Chaim Pinto

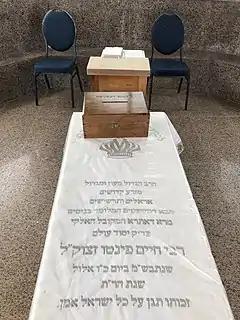
Chaim Pinto's tomb in the jewish cemetery of Essaouira

Rabbi Ḥaim Pinto (1748–1845) was the leading rabbi in the seaport city of Essaouira, Morocco, known in his lifetime as Mogador, Morocco. Rabbi Pinto, himself born into a distinguished rabbinic family, had four sons, Rabbi Yehouda also known as Rabbi Haddan, Rabbi Yossef, Rabbi Yehoshiya and Rabbi Yaacov.